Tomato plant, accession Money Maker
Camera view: horizontal (90 deg, fisheye); turntable rotation: 0 degrees
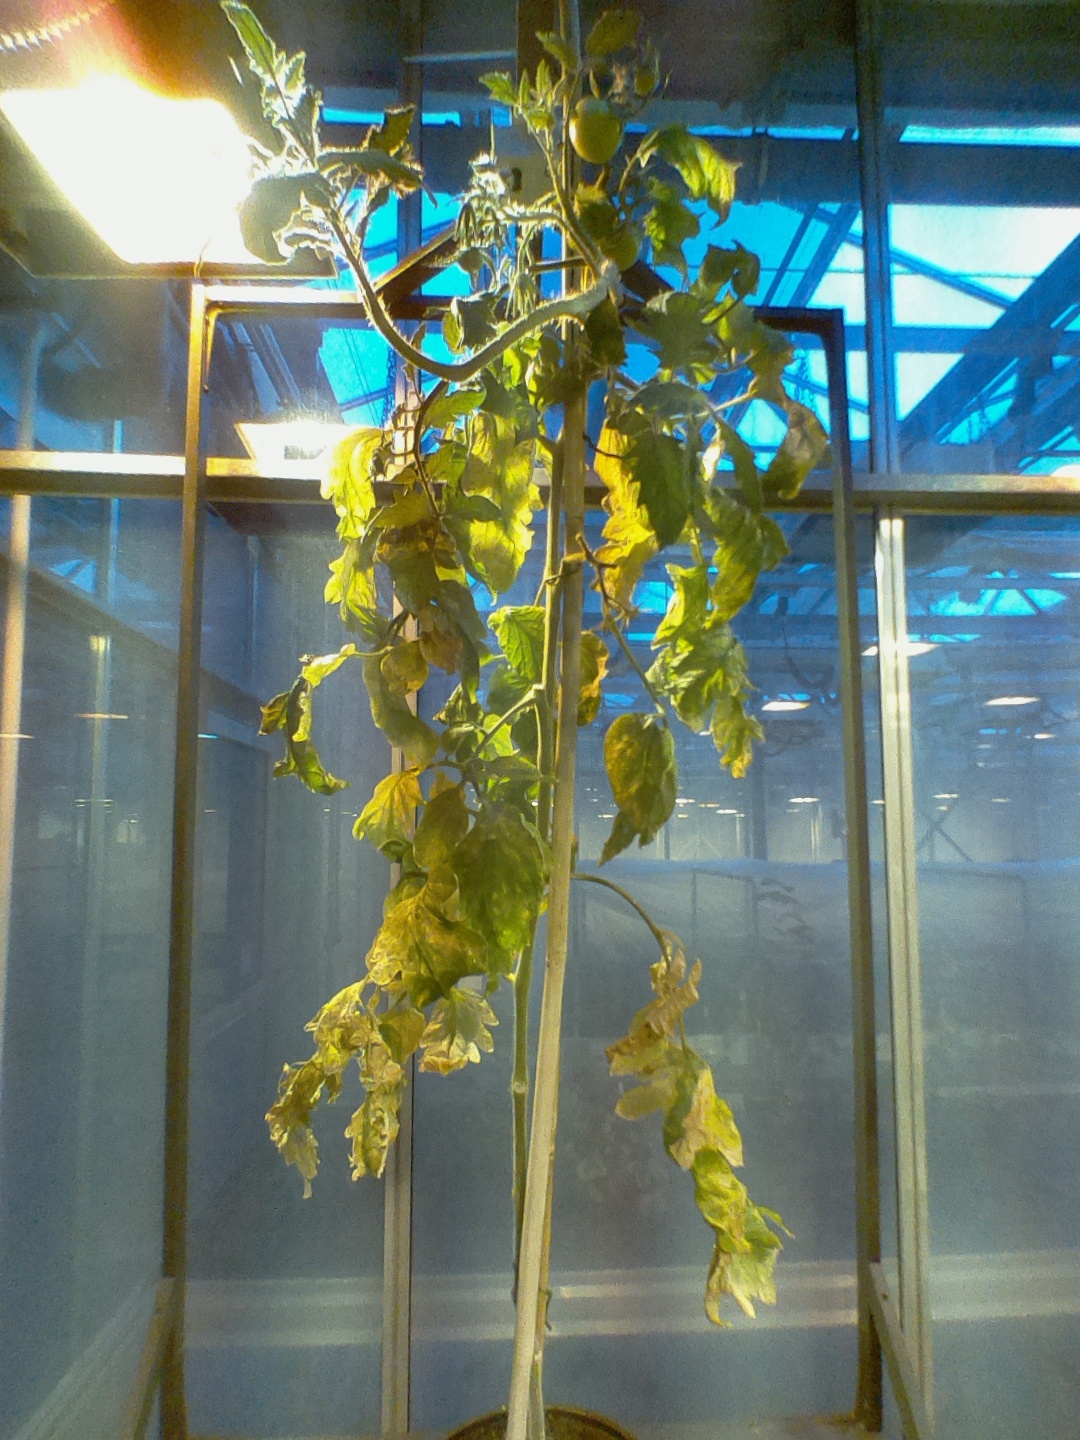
BBCH growth stage 79: 90% -100% of final fruit size